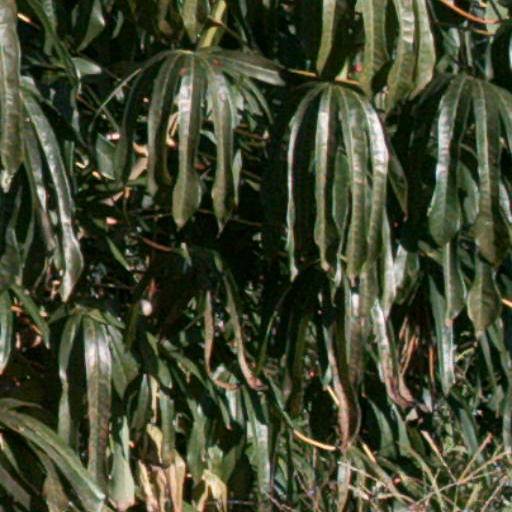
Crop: cassava